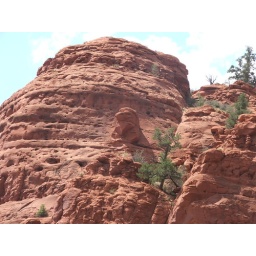
Again close to the church in the rock, this optical illusion does bear a striking resemblance to an eagle's head.